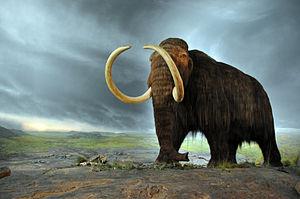
En biologie et en écologie, l'extinction est la disparition totale d'une espèce ou d'un groupe de taxons, réduisant ainsi la biodiversité.
Le Paléolithique supérieur est la période de la Préhistoire marquée par le passage des populations préhistoriques aux industries lithiques dites de mode 4. Celui-ci est caractérisé par le développement de certaines techniques, tandis que se manifeste au même moment une explosion de l'art préhistorique.
Le mammouphant est un projet d'hybride animal, mi-mammouth, mi-éléphant. Cette créature serait en partie éléphant, mais avec des caractéristiques propre au mammouth laineux.
Le Mammouth laineux est une espèce éteinte de la famille des éléphantidés qui a vécu durant le Pléistocène et, pour ses derniers représentants, au cours de l'Holocène il y a seulement 4 000 ans. Le genre Mammuthus était apparu avec Mammuthus subplanifrons au début du Pliocène.